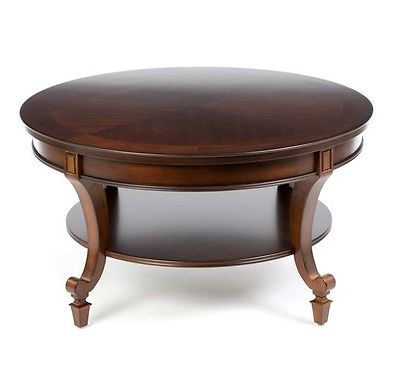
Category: table